White Plains TransCenter

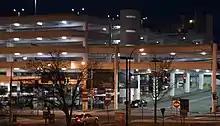
White Plains TransCenter at night

The White Plains Railroad Station has been a major transportation hub from its days as a New York Central and Hudson River Railroad station, with trolley routes such as the New York, Elmsford and White Plains Railroad and the Tarrytown, White Plains and Mamaroneck Railway Company, both of which were acquired by the Westchester Street Railroad Company, an affiliate of the Third Avenue Railway. Throughout the 20th century, trolleys were replaced by buses, many of which were private and localized companies, that were eventually acquired by Bee-LineBus beginning in 1978. It also attracted intercity buses, such as Greyhound, Trailways, Short Line, and other companies. The station was merged with Pennsylvania Railroad transforming it into a Penn Central Railroad station. Buses and trains continued to use the station through the collapse of Penn Central, the acquisition by Conrail and the MTA, the full control by Metro-North Railroad, and the reconstruction of the station during the mid-1980s. The current TransCenter was built shortly after the reconstruction of the aforementioned railroad station.